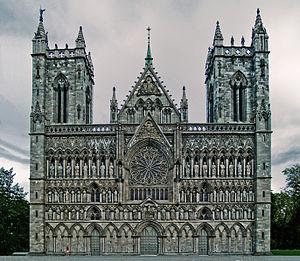
La cathédrale de Nidaros est la cathédrale de la ville de Trondheim en Norvège.
Le diocèse de Nidaros est l'un des onze diocèses que compte actuellement l'Église de Norvège qui est de confession luthérienne.